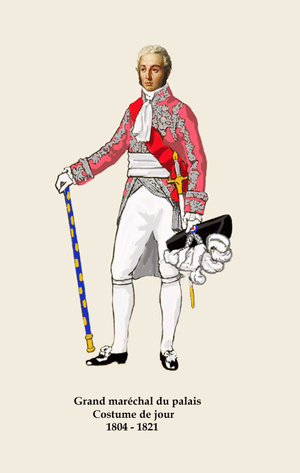
Le costume de jour pour le grand maréchal du palais de Napoléon I
Le grand maréchal du palais est le titre utilisé pour désigner le chef de la Maison militaire de l'Empereur sous le Premier Empire. Il est repris pendant le second Empire.